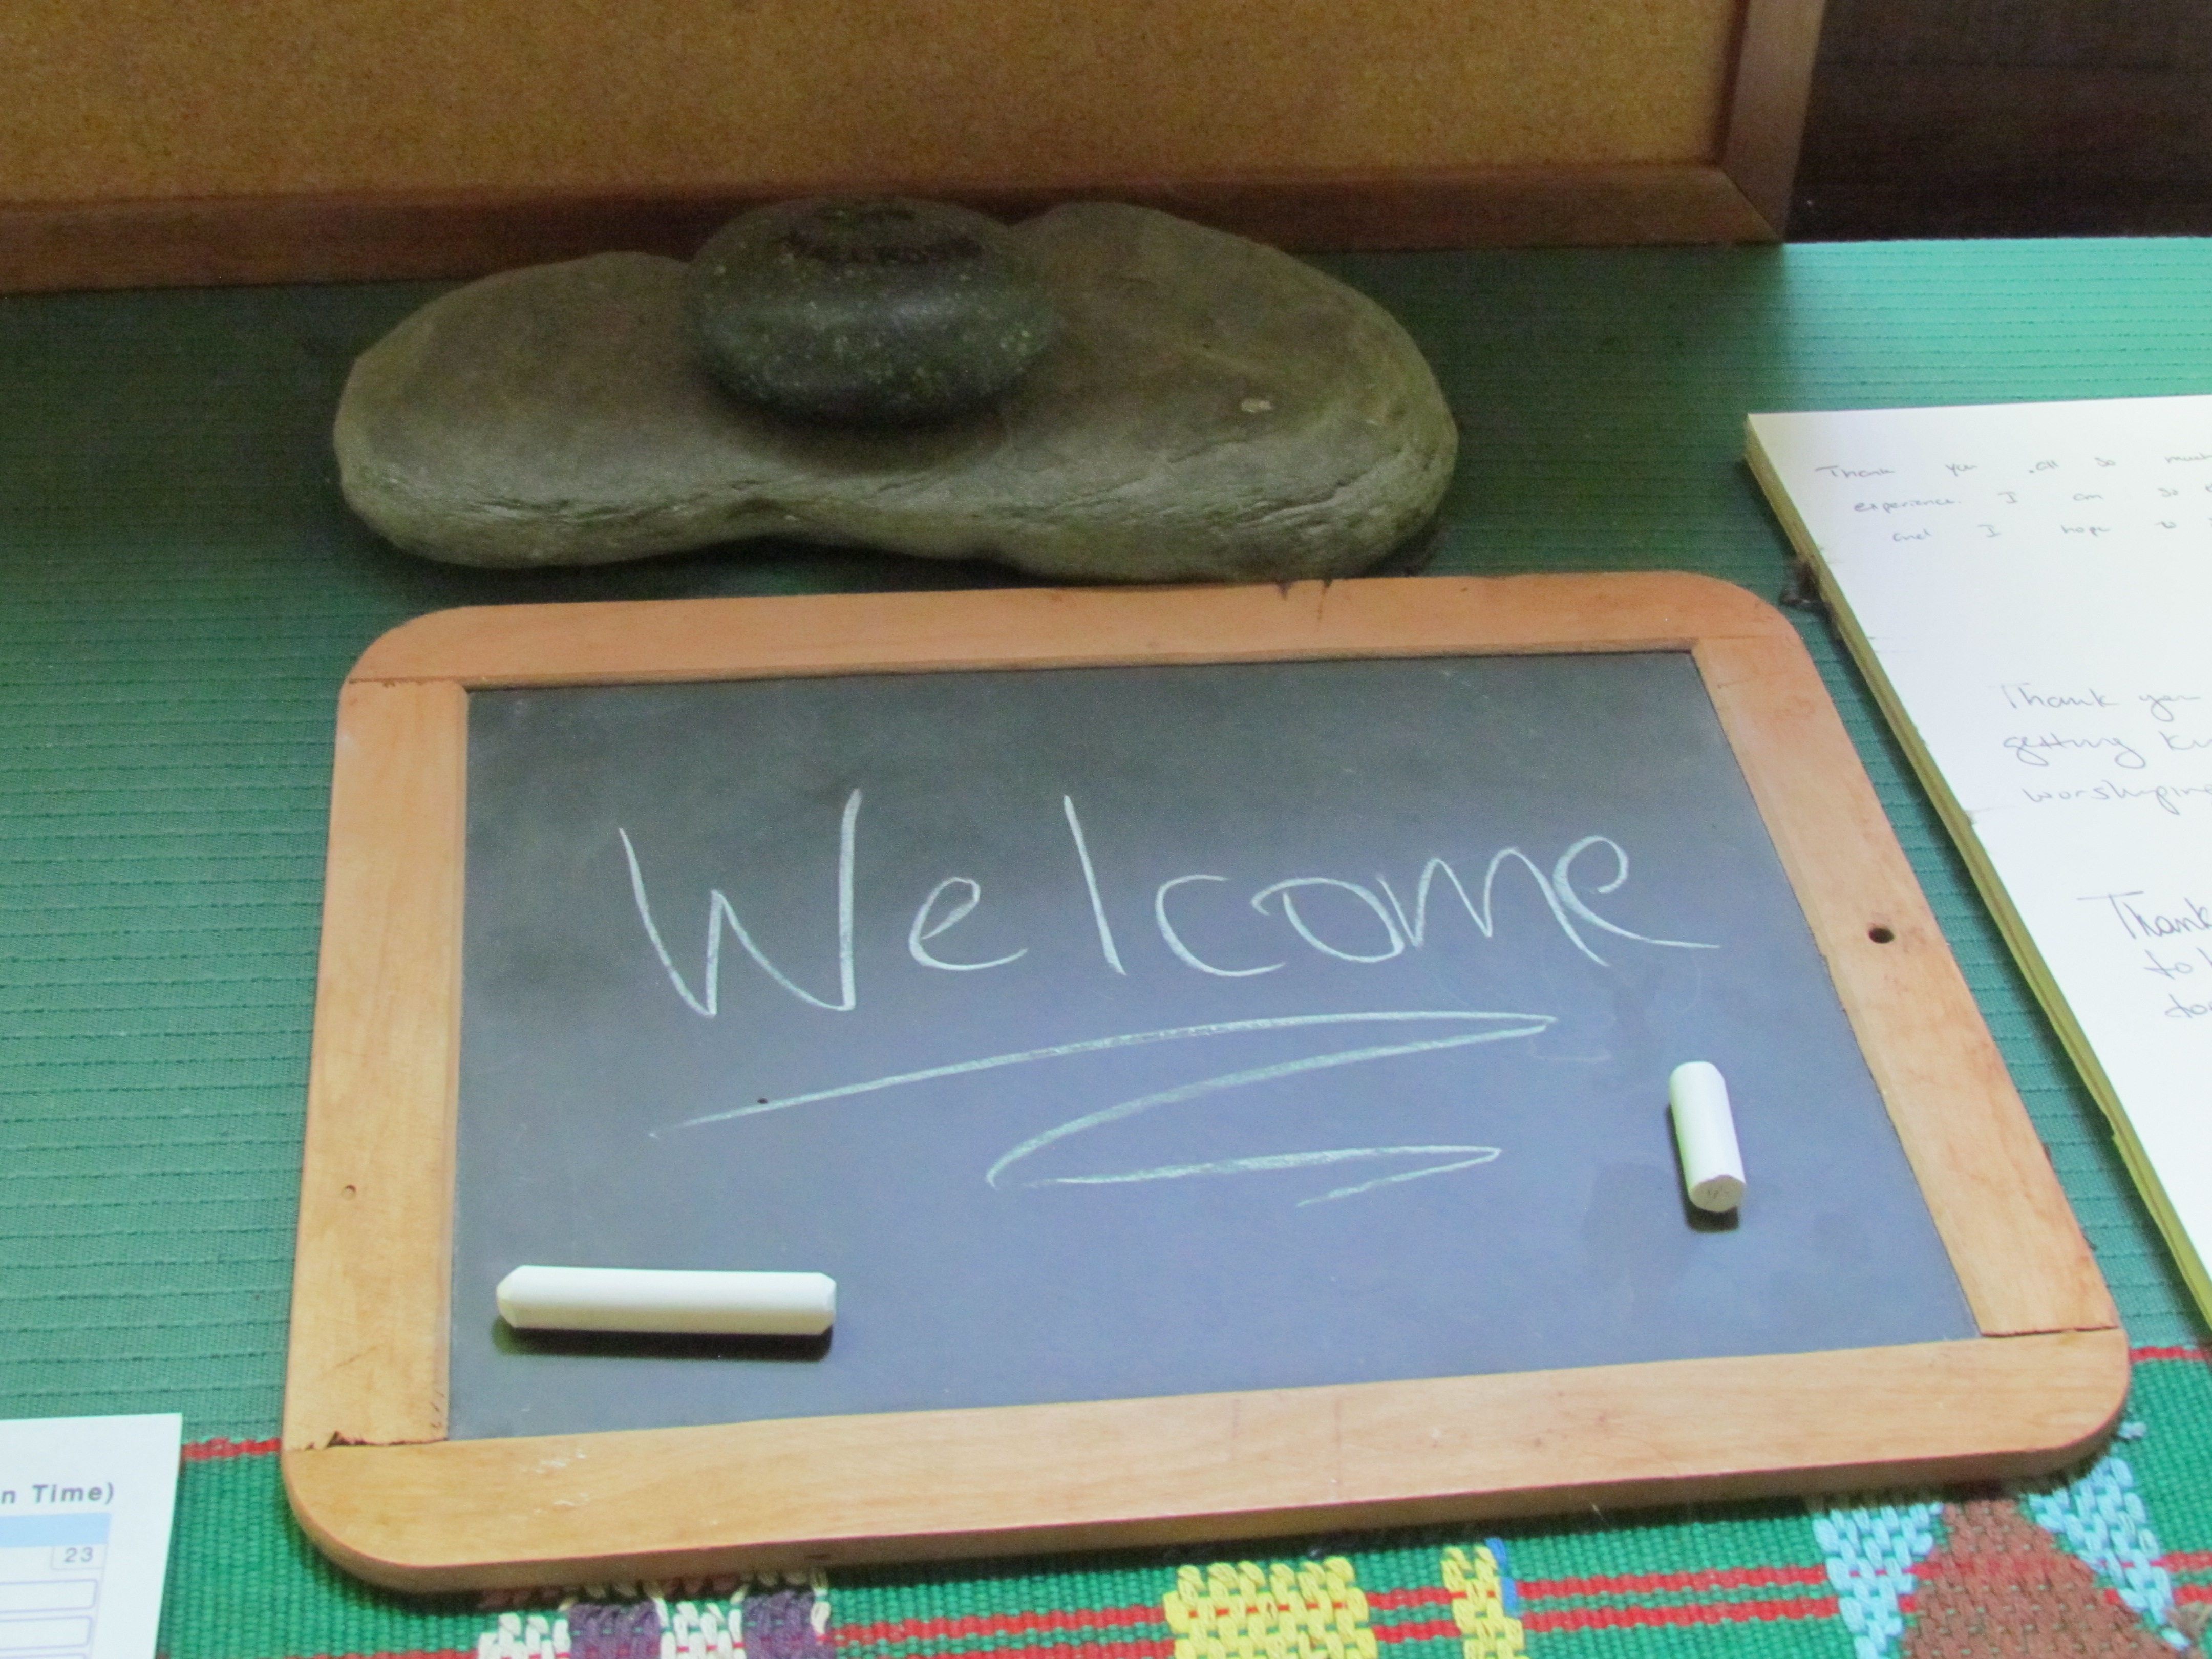
writing, table, board, wood, number, blackboard, education, chalkboard, art, drawing, chalk, school